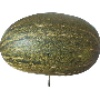
Label: Melon Piel de Sapo 1